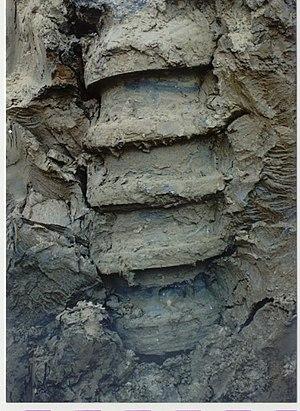
Un pieu Olivier est un pieu en béton ou en béton armé, à refoulement, moulé dans le sol, avec un fût hélicoïdal sur toute sa longueur réalisé à l'aide d'un tube de forage vissé provisoire. Ce tube est en acier. Le pieu est formé sans vibrations et sans extraction du sol.